Boston Central Library

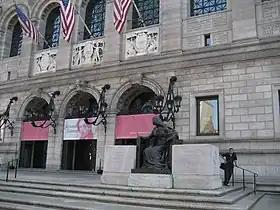
The McKim Building's main entrance in 2007

By the early 21st century, the Central Library was frequented by vagrants and had also become a popular place for weddings. A $7 million renovation of the courtyard was completed in 2000. The BPL commissioned a replica of McKim's Bacchante statue, which was installed in the courtyard. Sunday service at the Central Library was temporarily discontinued between April and September 2003 due to funding shortfalls. The same year, Harvard Art Museums' Straus Center for Conservation started restoring the Sargent murals, completing the project in 2004. Norman B. Leventhal also donated $7.1 million in 2004 to establish the Central Library's Leventhal Map Center. The BPL established the Hub Computer Center on the McKim Building's second floor in 2007. Catered Affair was hired to operate two restaurants at the Central Library in 2009, and it renovated the map room and courtyard. When the Kirstein Business Library was closed that year, its collection was moved to the Central Library's basement. The BPL started converting one room of the McKim Building into the Leventhal Map Center in January 2011, and the center opened that October.